Gillerberg Observation Tower

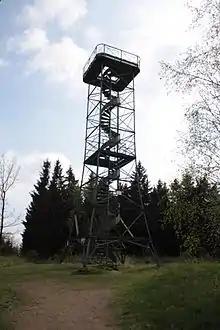
Gillerberg Observation Tower

The Gillerberg Observation Tower is a German steel lattice observation tower that was built in 1892. The Gillerberg Observation Tower is one of the oldest lattice towers in Germany and was renovated in 2004. The height of its observation deck is 15 metres above the ground.